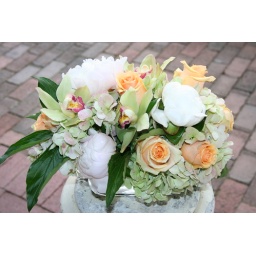
Peonies, green antique hydrangea, peach roses, and cymbidium blooms in a low oval glass vase.